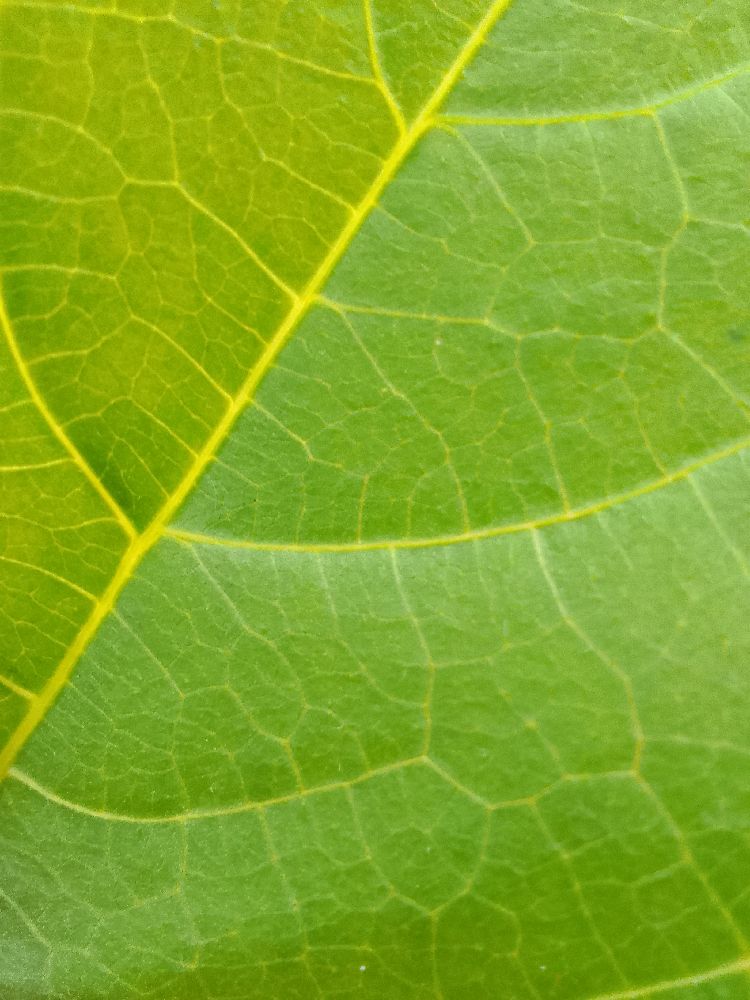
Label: healthy